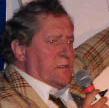
Age: 57